Benjamin T. Pitts

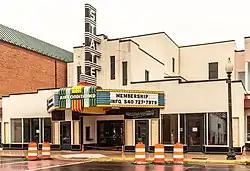
Pitts Theatre in Culpeper

Pitts started in the movie theater business by running shows at the Opera House in Fredericksburg by renting the building for a night. In 1914, Pitts opened a movie theater on Main Street in downtown Fredericksburg called The Leader with a capacity of 600 seats. The theater included a mechanical organ, which was considered a luxury for a theater in those times. In 1920, he also operated theaters in Kilmarnock, White Stone and Bowling Green for about three years before abandoning them. In 1929, he opened the Colonial Theater in Fredericksburg with a capacity of 1,100 seats. In November 1937, he opened a third theater in Fredericksburg called the Victoria, named after his mother. By 1939, he had expanded from Fredericksburg to a number of Virginia cities, including Richmond, Suffolk, Emporia, West Point, Orange, Culpeper, Warrenton, Leesburg, Manassas, Front Royal, Berryville. In November 1938, he opened a second theater in Richmond with plans to add another theater in Front Royal. He had also expanded to Charlestown, West Virginia. At its peak, he operated a statewide chain of 37 theaters. He was vice president of the Theater Owners of Virginia and a director of the Motion Picture Theater Owners of America. At the time of his death, his chain had reduced to 19 theaters, including the Pitts Theatre in Culpeper.